Jamie Jones (footballer)

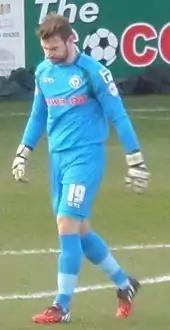
Jones playing for Rochdale in 2015

On 26 February 2015, Jones signed for Rochdale on a loan until the end of the season. Jones made his Rochdale debut on 28 February 2015, in a 1–0 defeat against Bristol City. He made his home debut on 3 March, in a 4–0 win against Crewe Alexandra, keeping a clean sheet. On 18 April, in a game against Gillingham, Jones charged out of his box and brought down Gillingham's striker Cody McDonald, with players from both sides piling into the melee which followed. It had also looked like Jones aimed a punch at one of the Gillingham's players in the scuffle and was sent off. He played his last game for the club in 2–3 defeat against Milton Keynes Dons on 25 April 2015. He played 13 times for Rochdale in the league that season, as they finished a very credible 8th place, their highest-ever league placing.